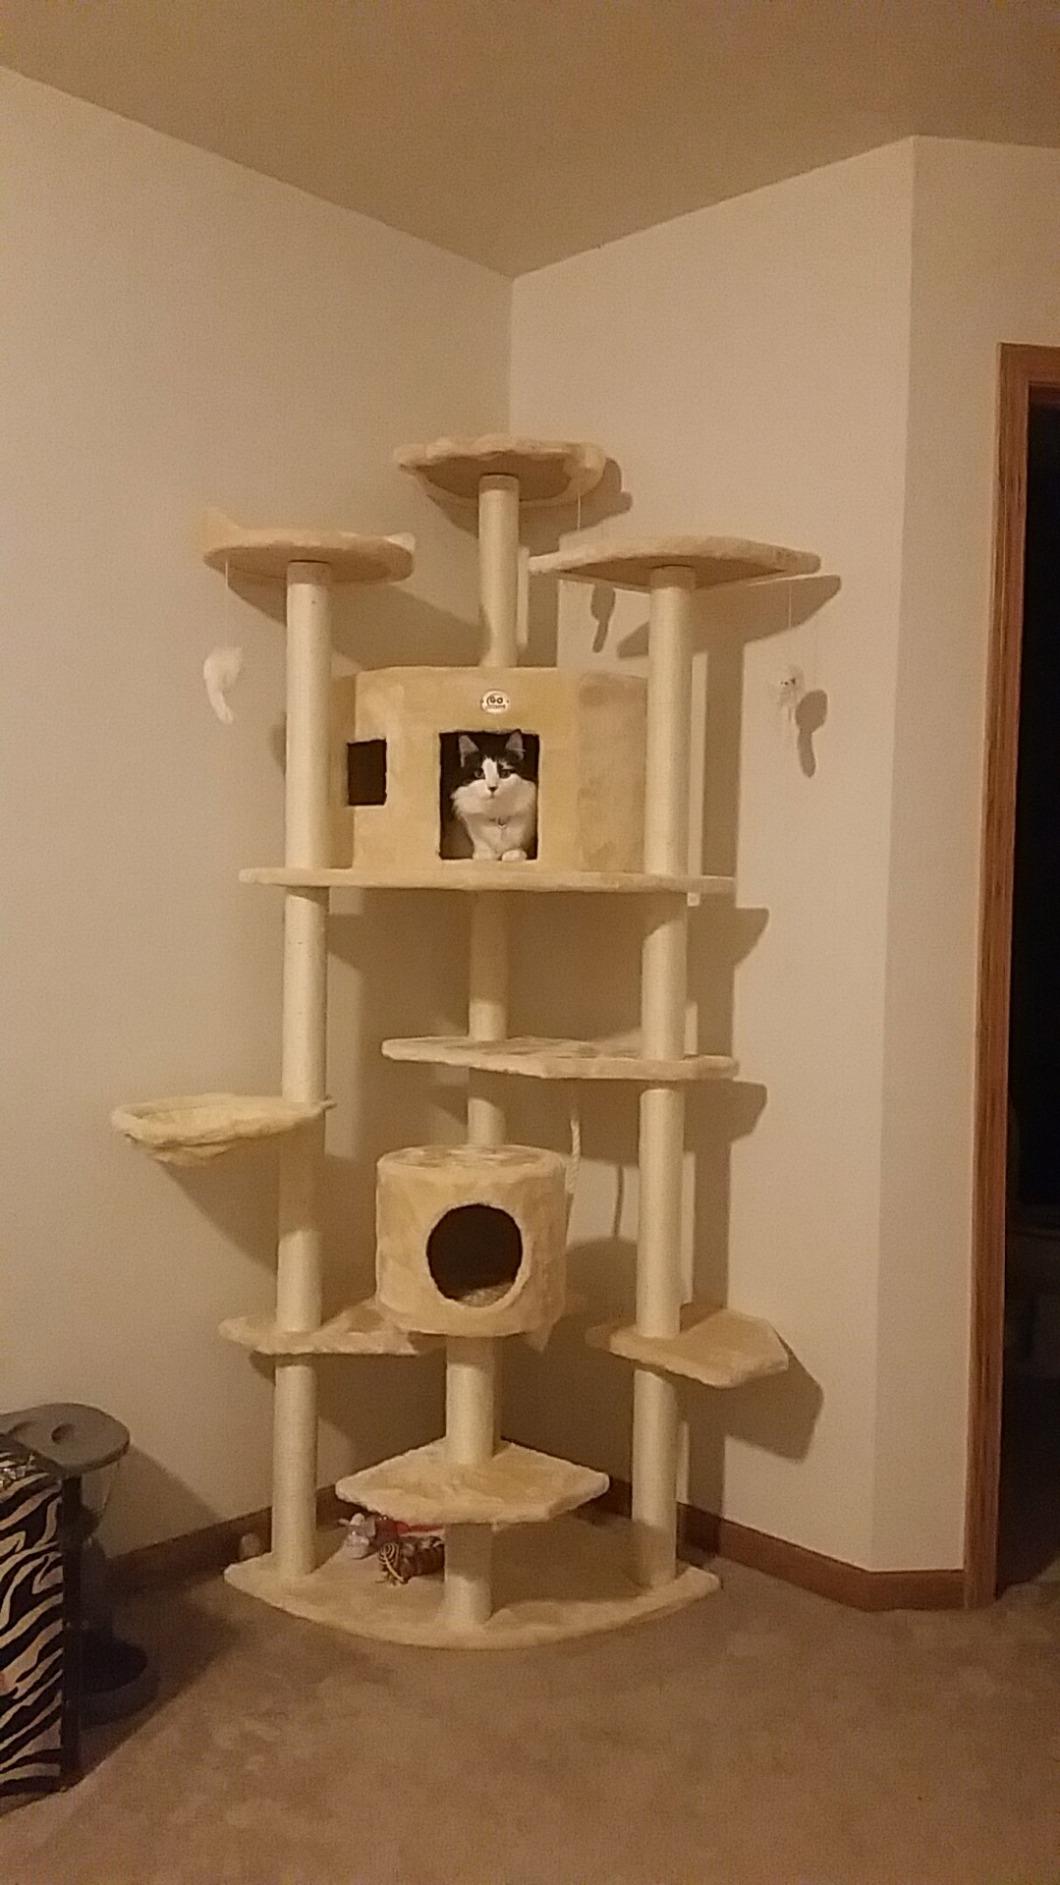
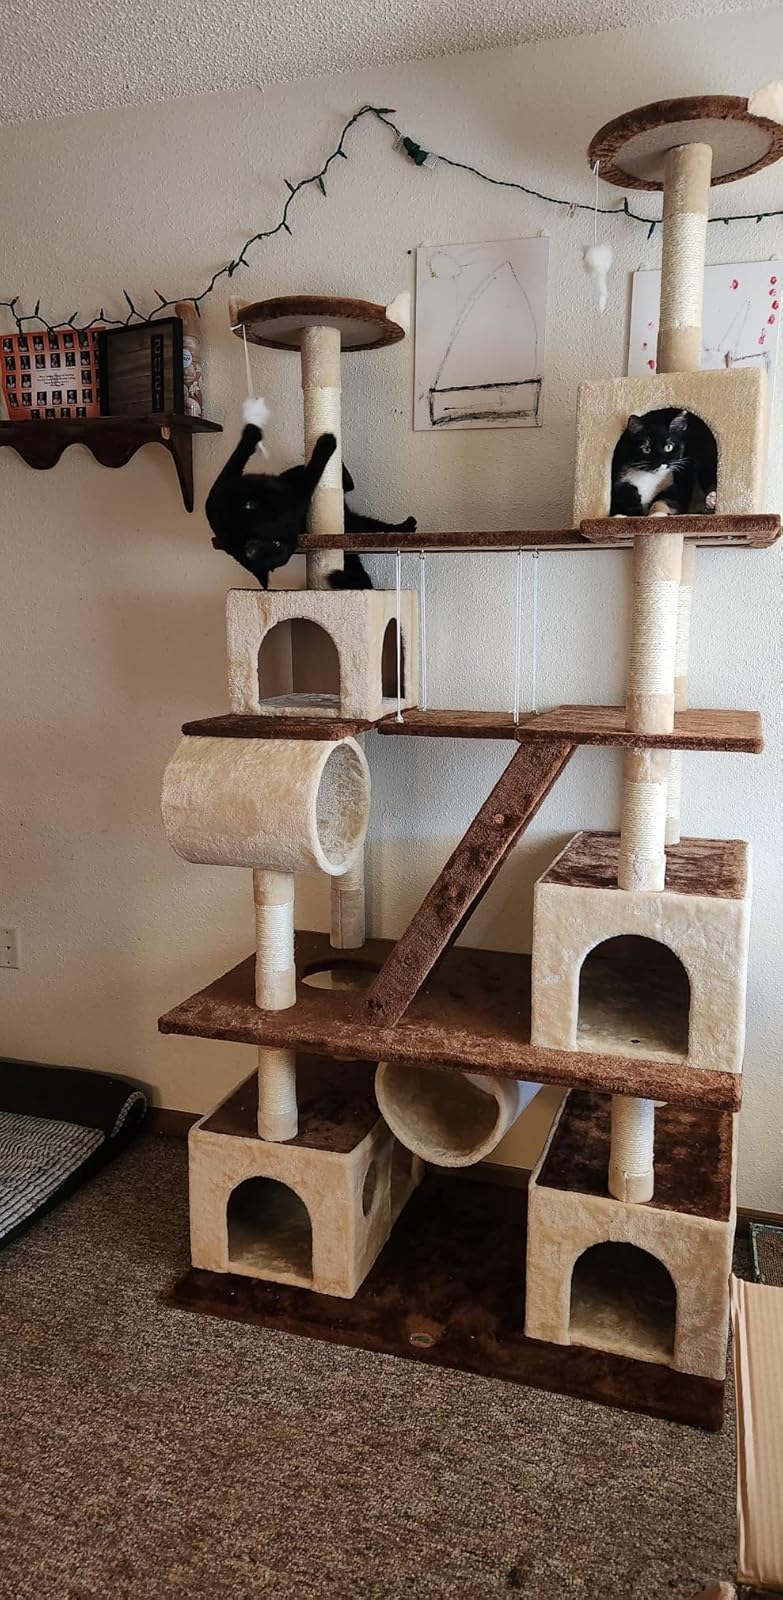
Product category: items_cat tree
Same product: no